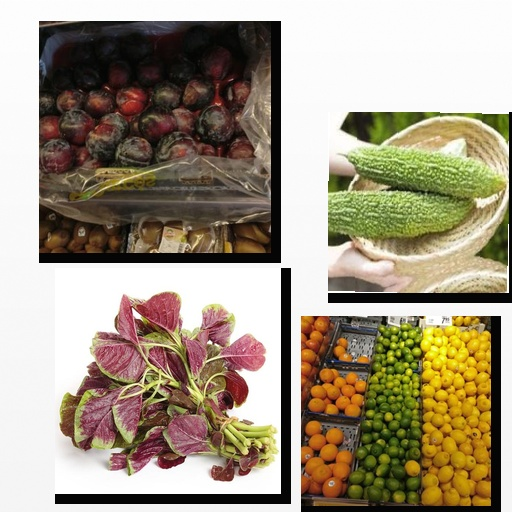
Food items: lime, bitter_gourd, plum, amaranth